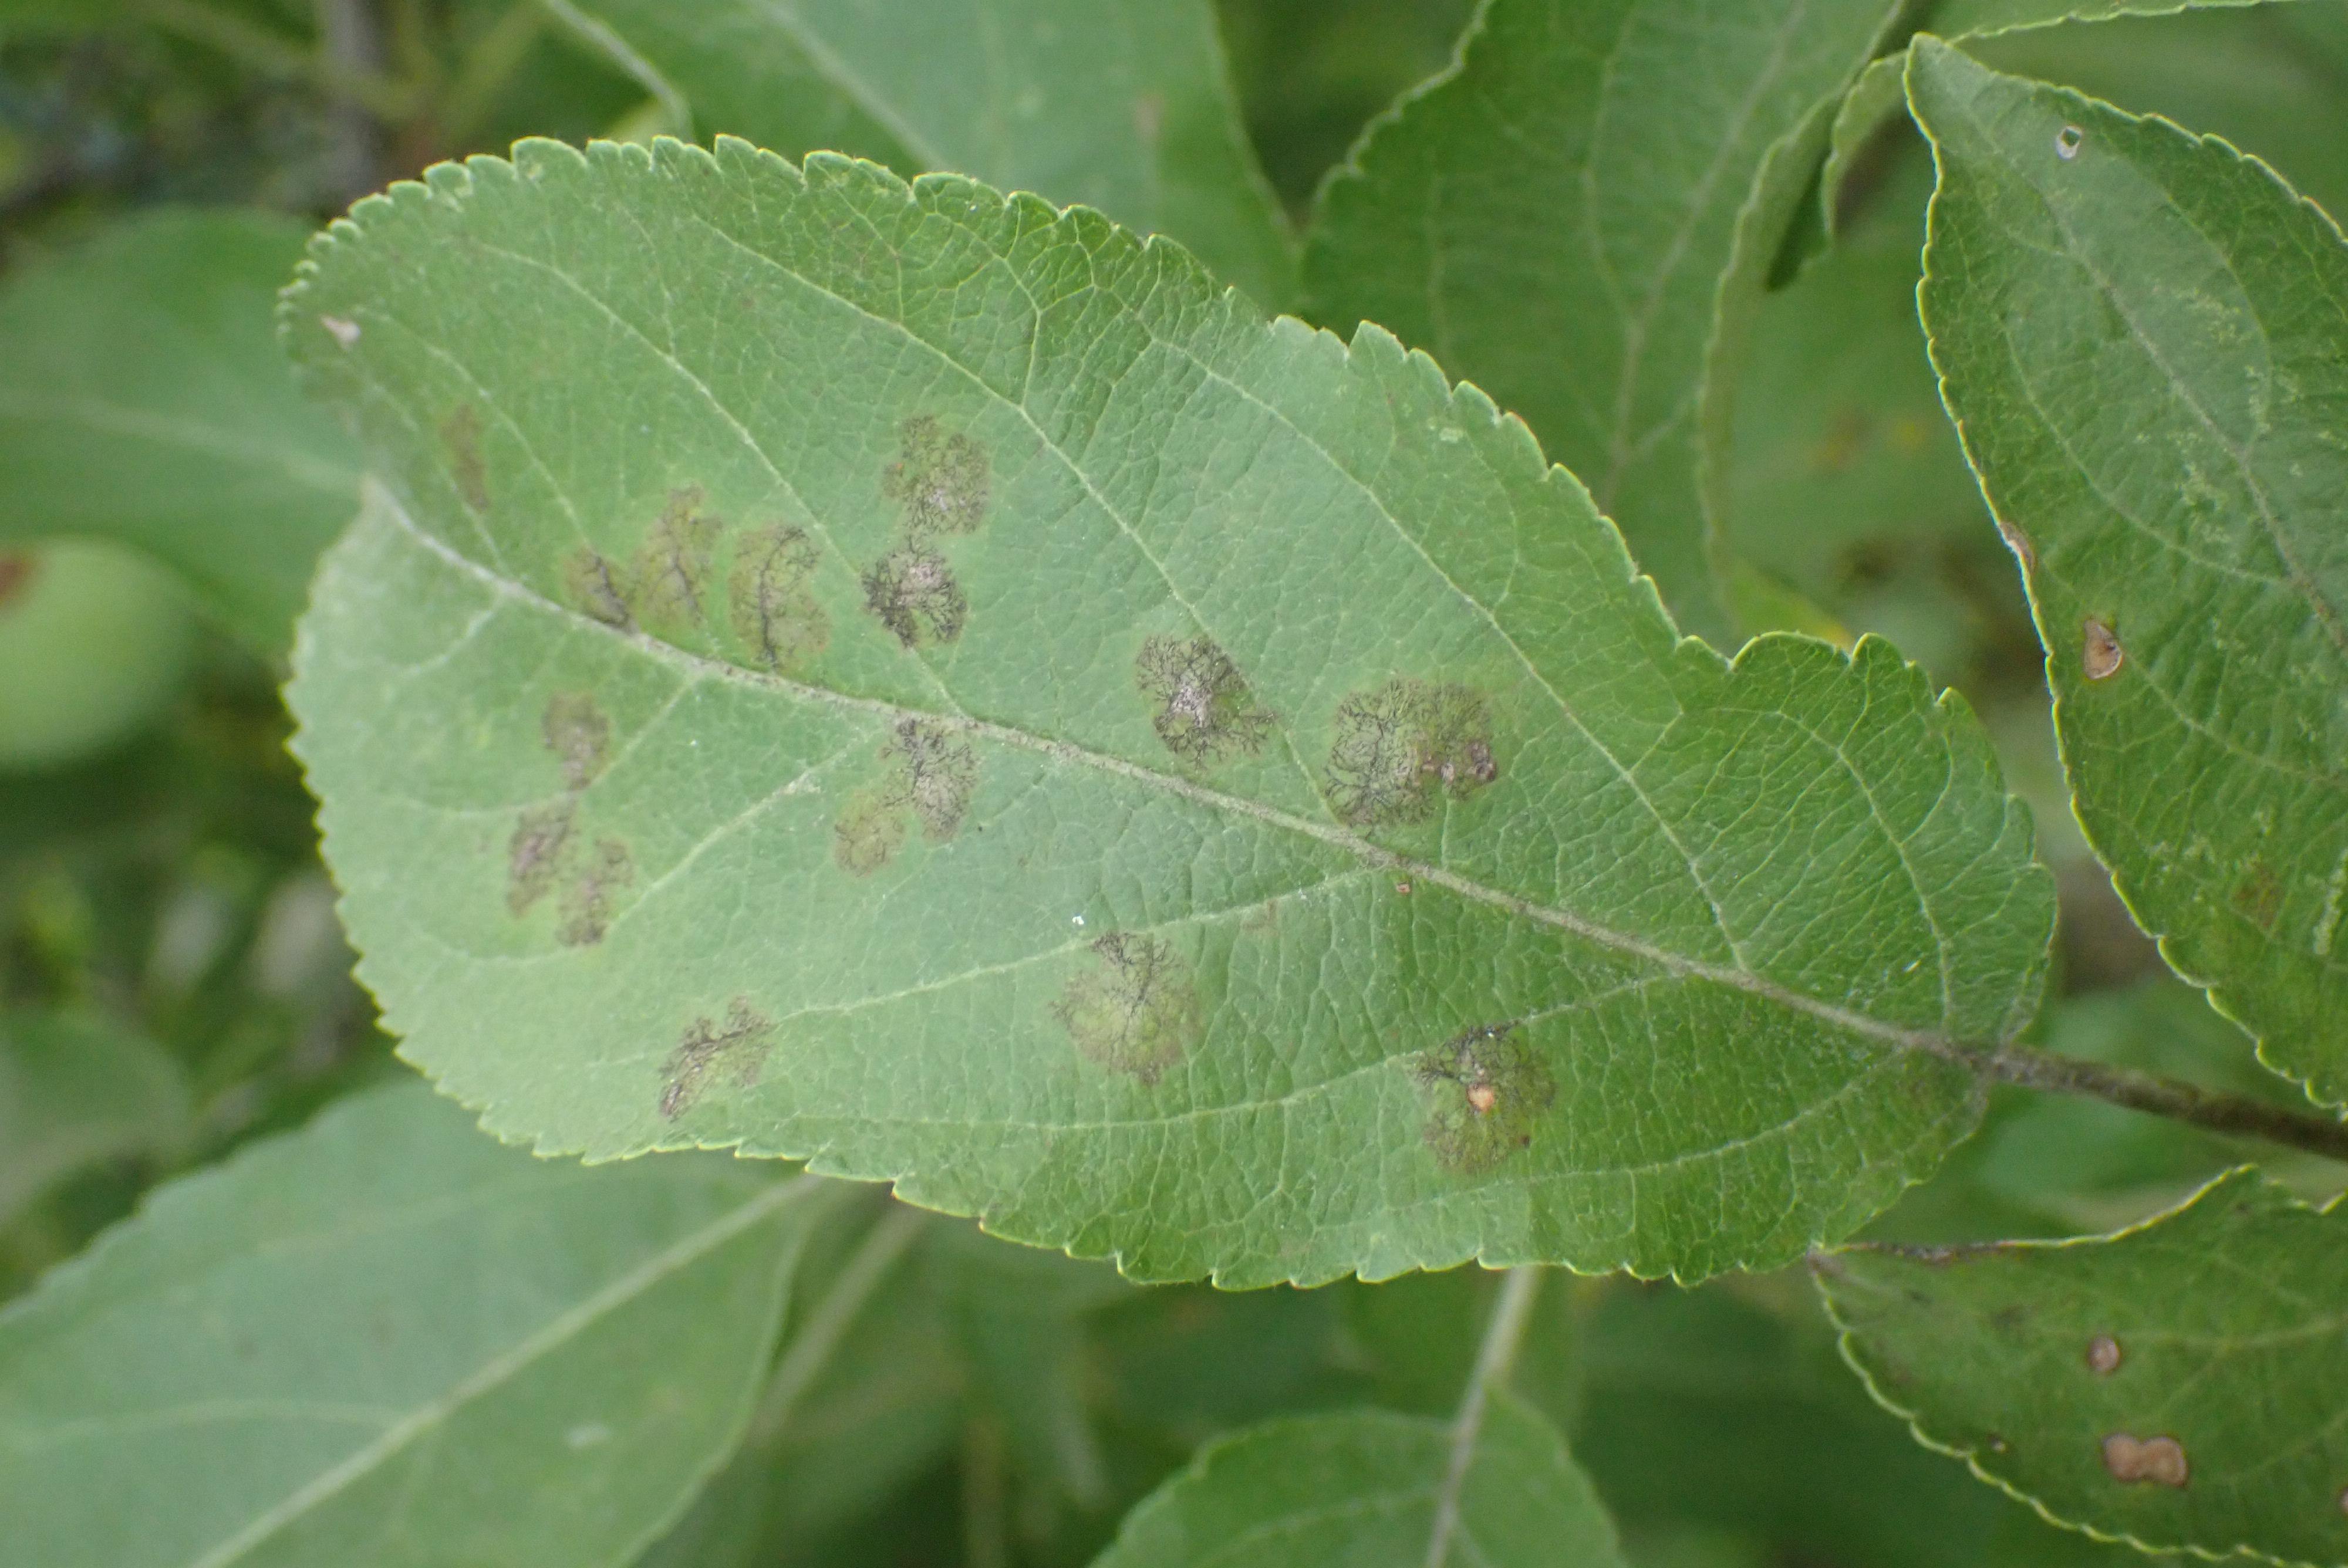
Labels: scab